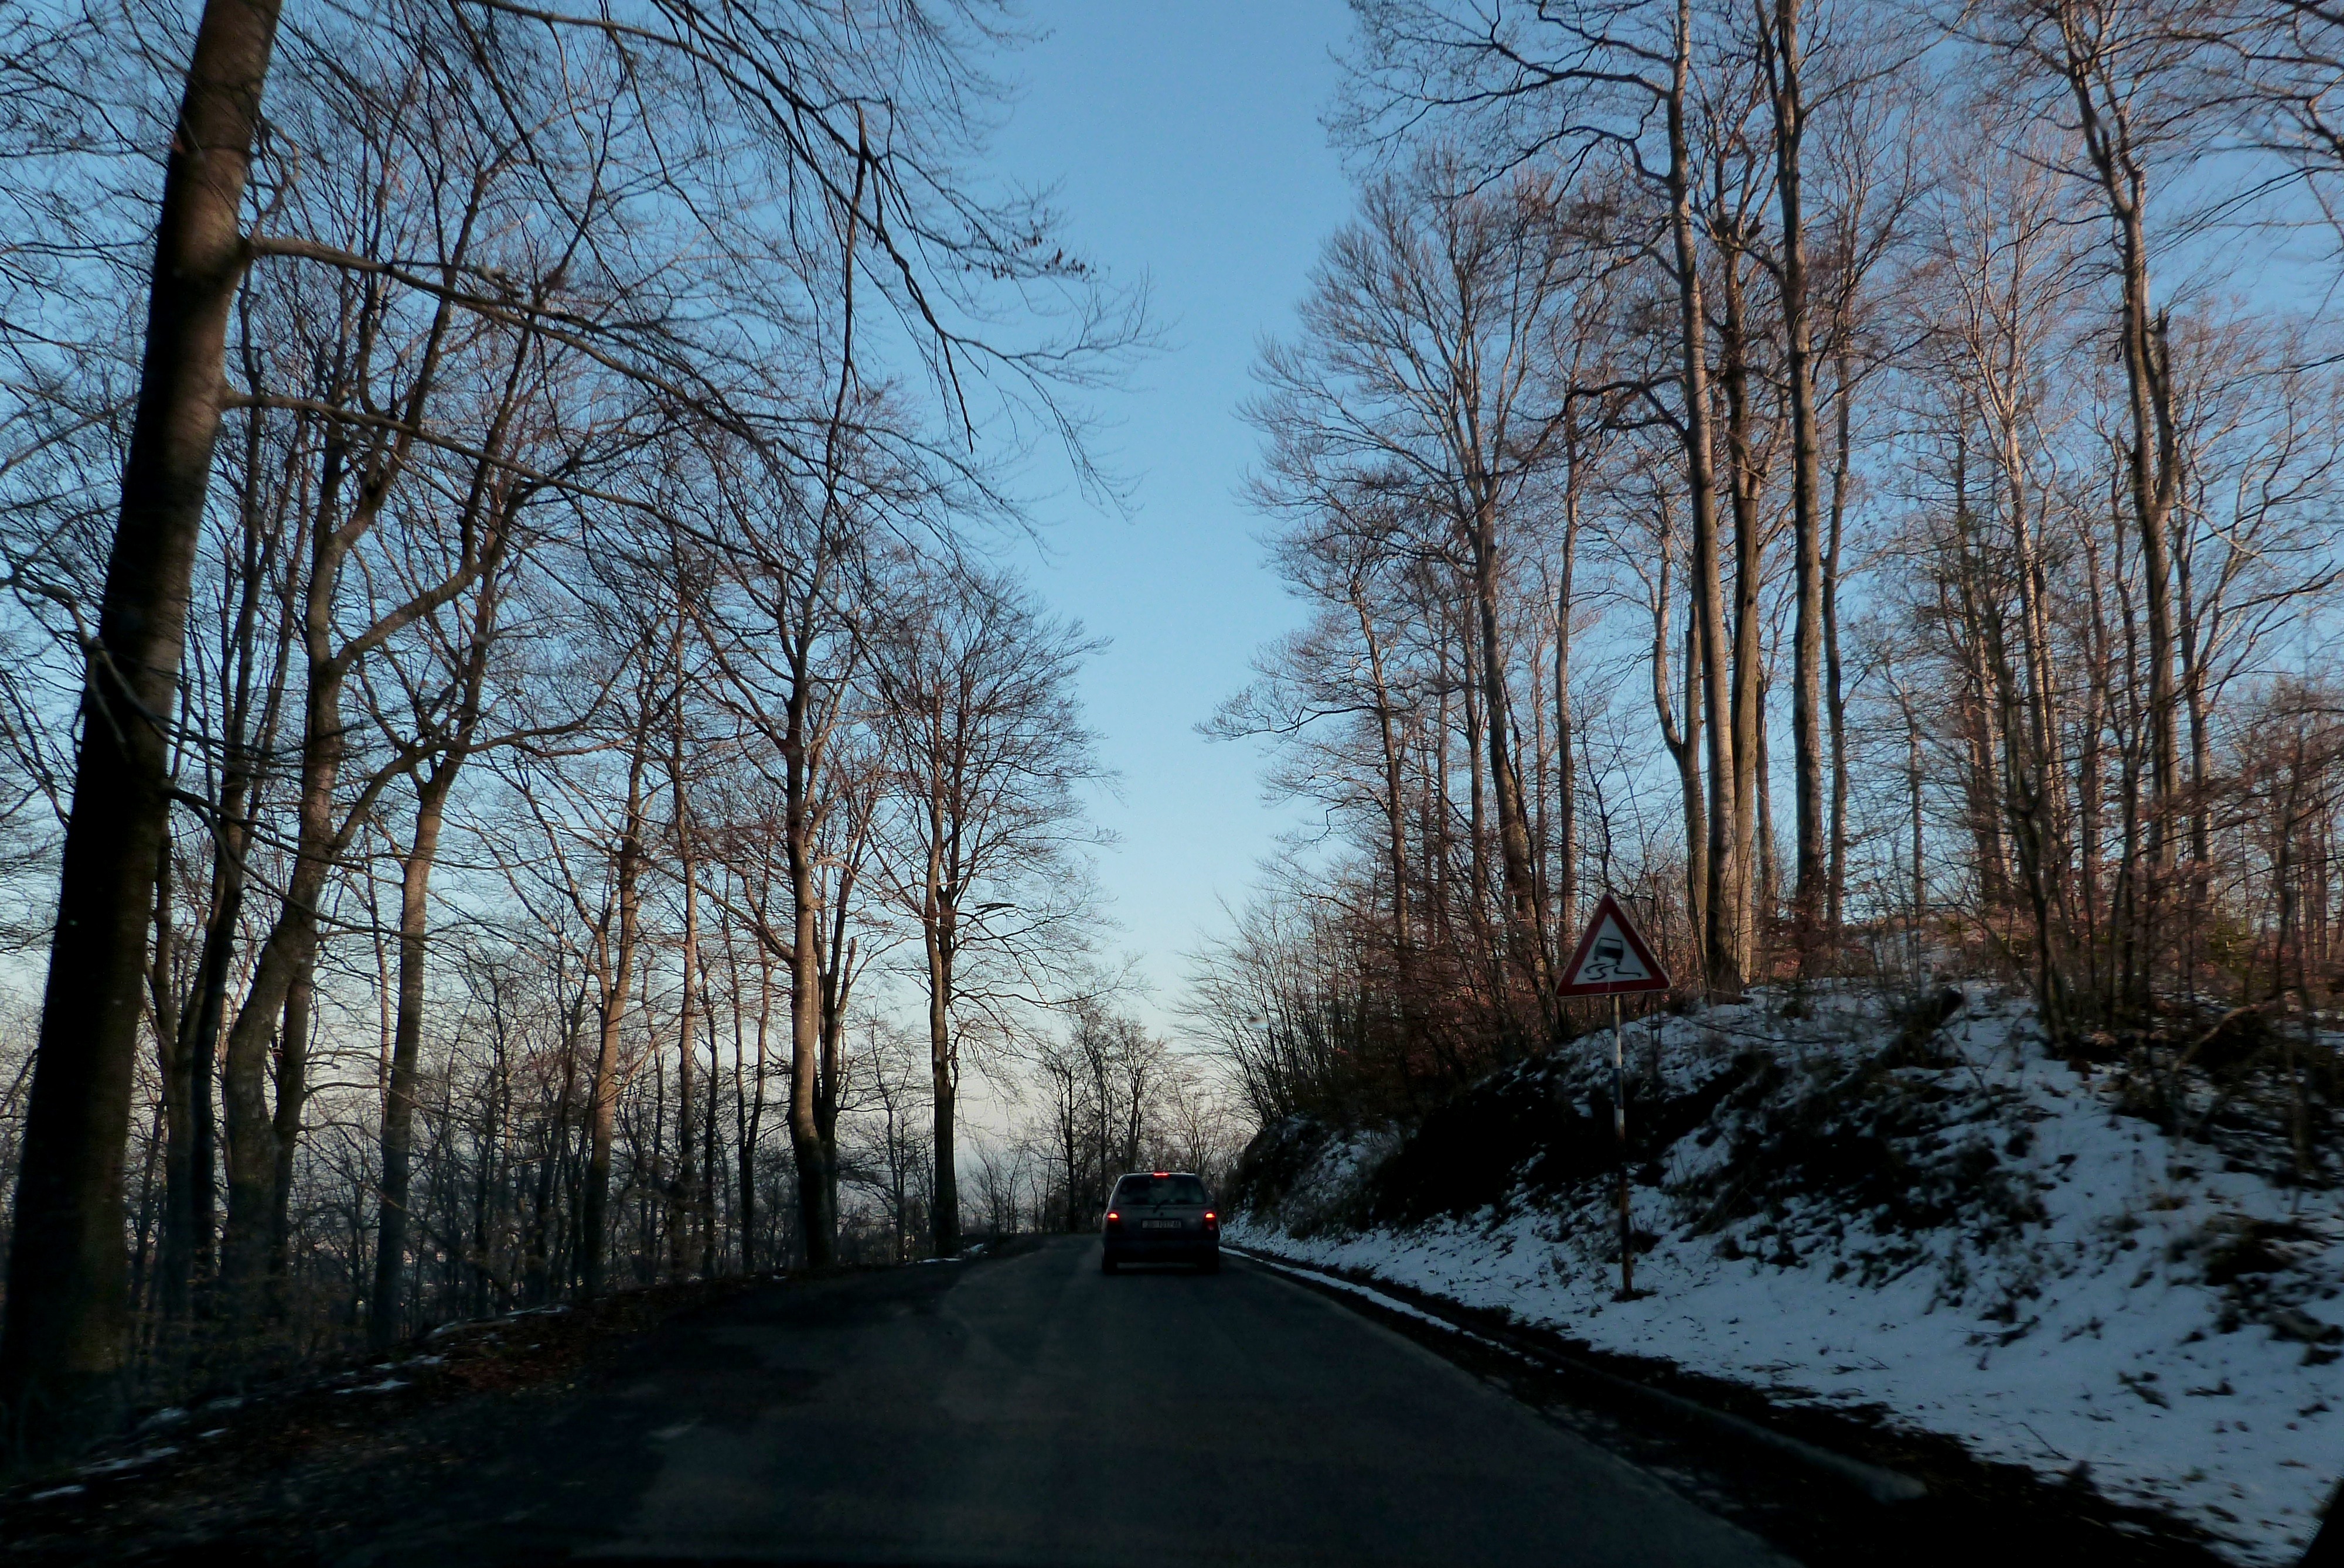
tree, nature, forest, branch, snow, cold, winter, plant, sky, sunlight, morning, frost, dark, journey, autumn, weather, snowy, frozen, blue, flora, season, plants, trees, woods, cars, traveling, wooden, climate, day, grounds, woodland, habitat, roads, woody, perennials, freezing, grasses, lands, pathways, natural environment, atmospheric phenomenon, woody plant